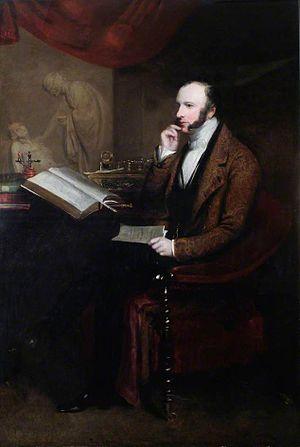
William Marsden, né à Sheffield en 1796 et mort en 1867, est un chirurgien britannique. Il est le fondateur de deux hôpitaux londoniens, le Royal Free Hospital en 1828 et le Royal Marsden Hospital en 1851.